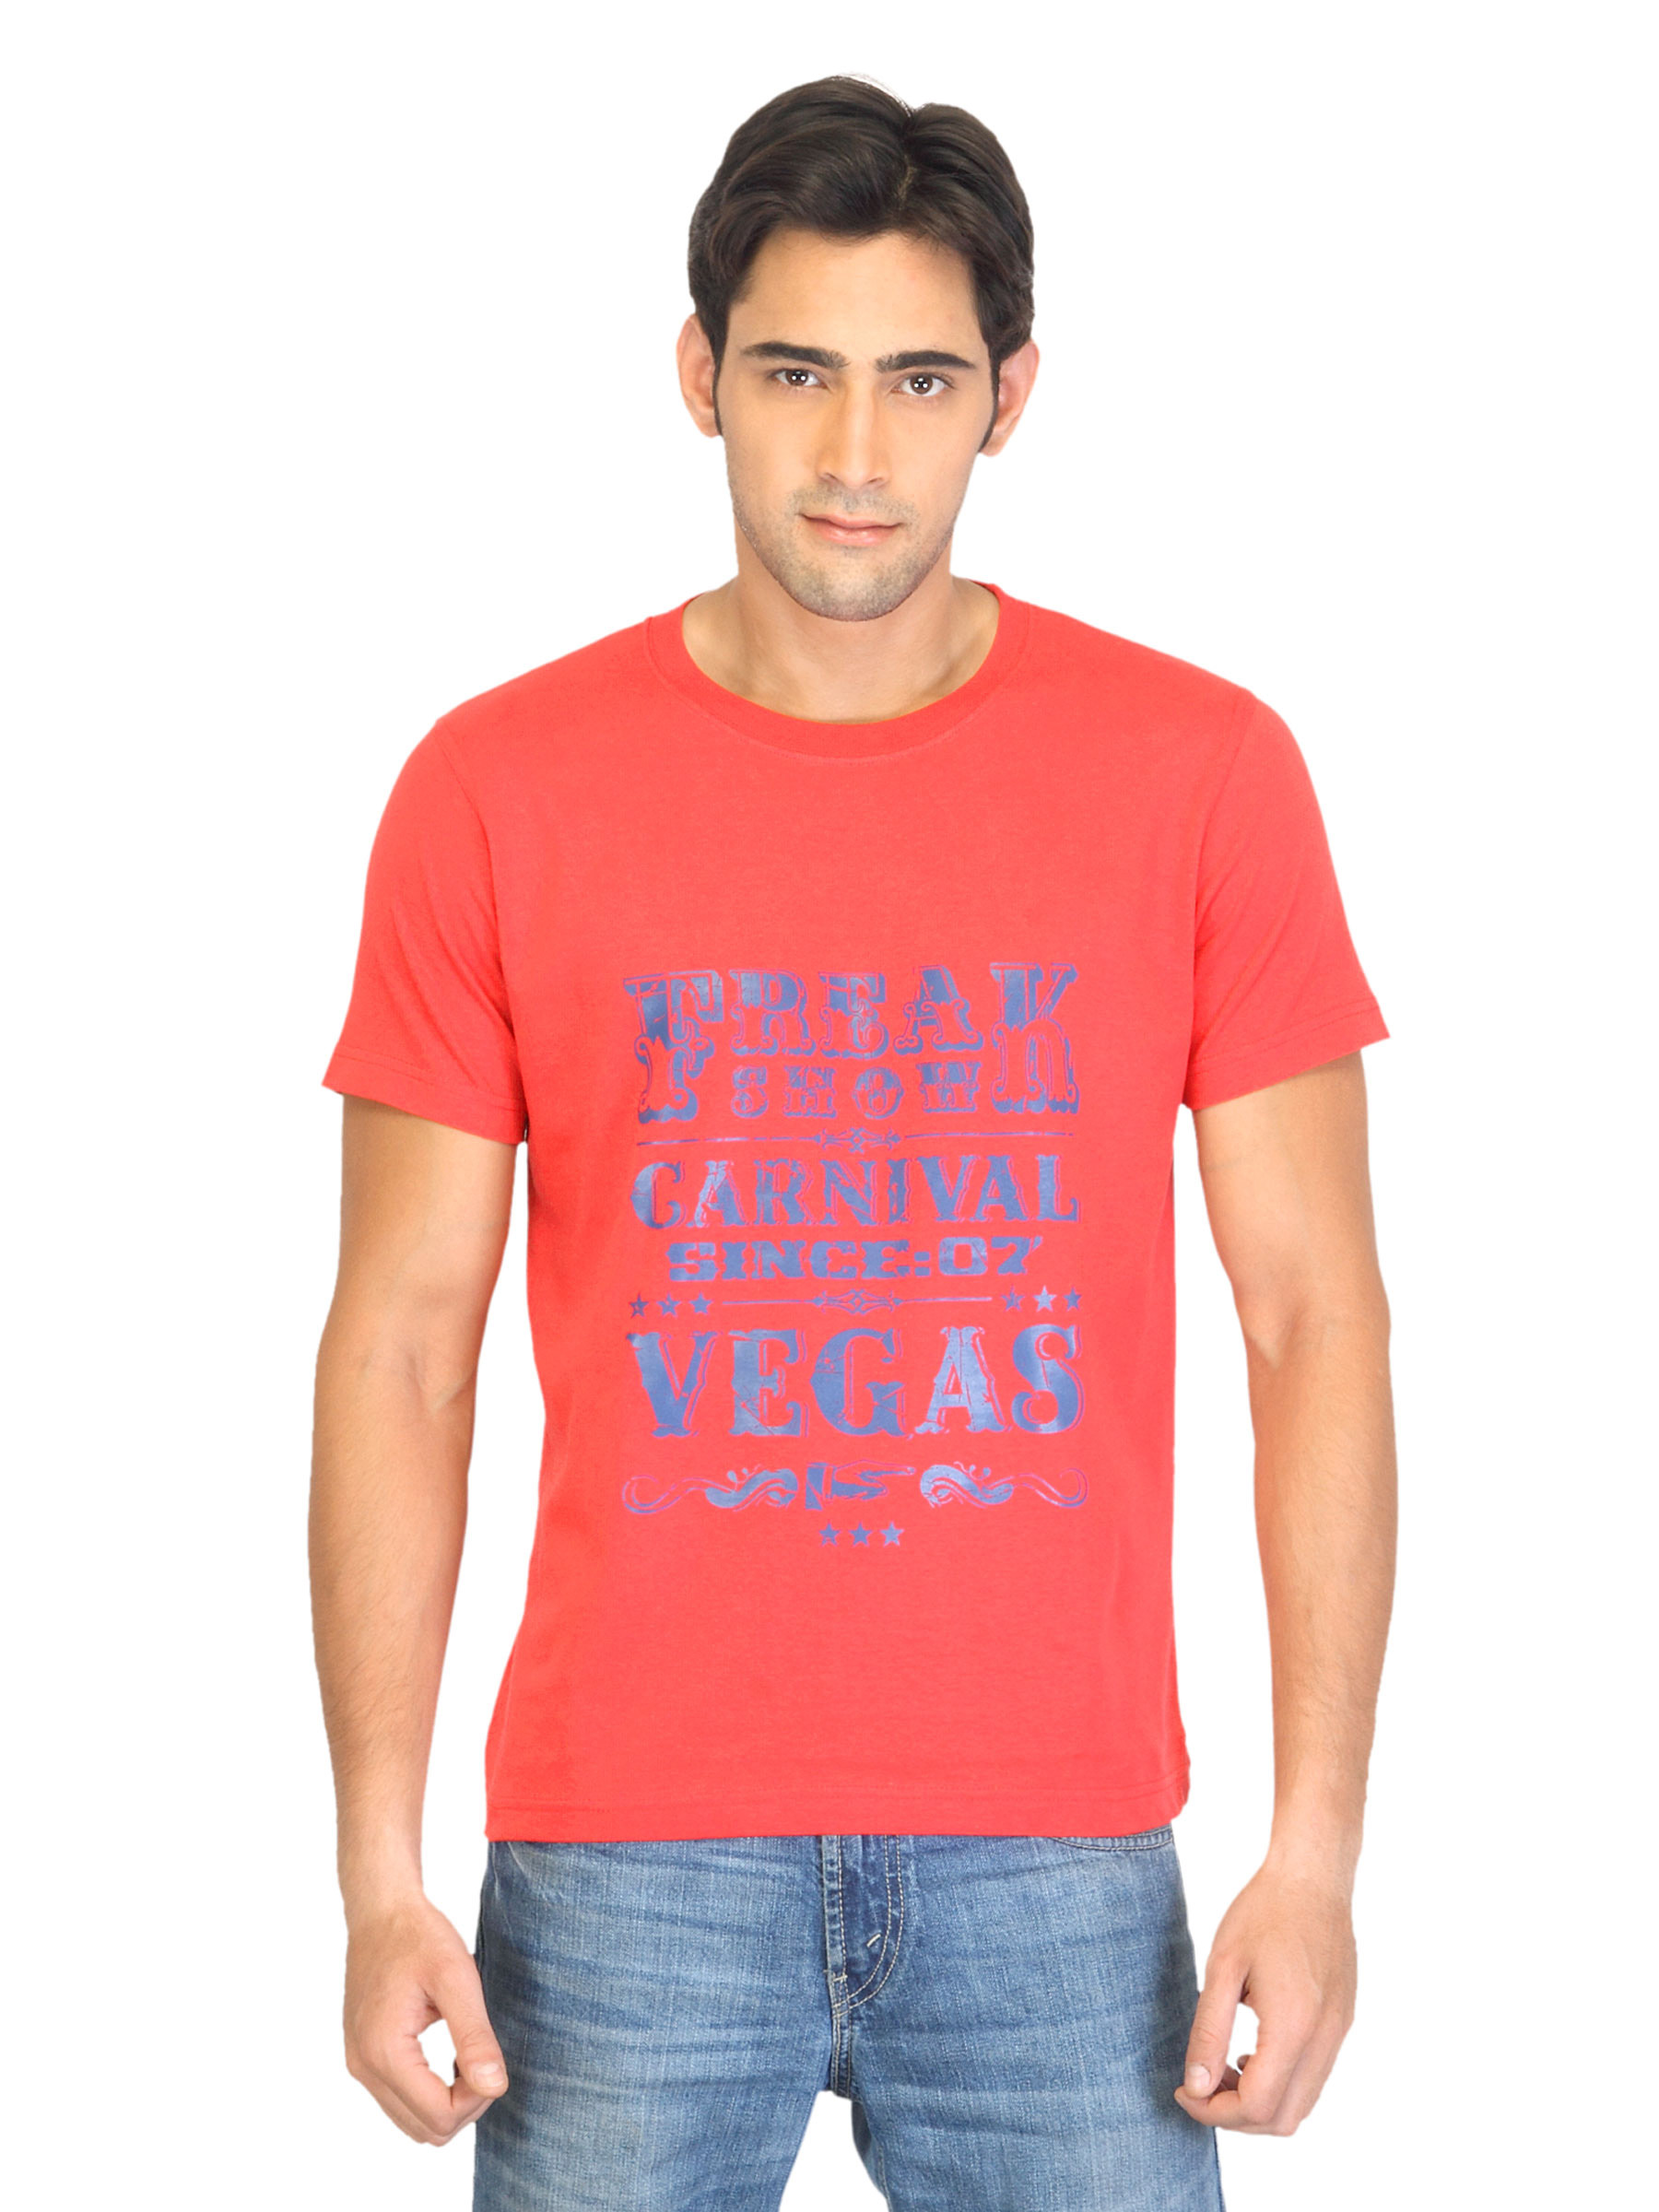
Myntra Men Freak Show Red T-shirt
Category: Apparel / Topwear / Tshirts
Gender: Men
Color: Red
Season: Summer 2012
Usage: Casual